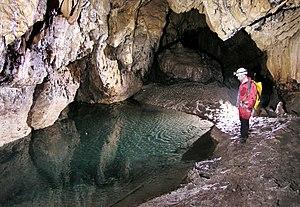
Lac souterrain dans la Cueva Maronal, Santa Fé, Elias Soplin Vargas, Rioja, San Martin, Pérou.
Un lac souterrain est une étendue d'eau située dans une cavité naturelle ou non.